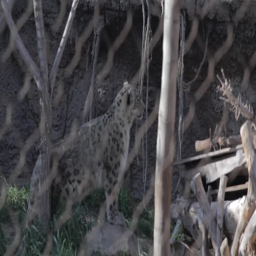
a beautiful snow leopard in captivity at the zoo